SSV Ulm 1846

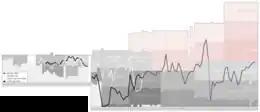
Historical chart of SSV Ulm and predecessors' league performance

The football department of Turnerbund Ulm became independent in 1926 as Ulmer Rasensportverein and in 1939 would merge with Ulmer Fußballverein, and their old club mates in TB Ulm and TV Ulm, to form TSG Ulm 1846. Throughout this time the club played in local competition before joining the Gauliga Württemberg, one of sixteen top flight divisions formed in the 1933 reorganisation of German football under the Third Reich, for the 1939–40 season. The club played there until the end of World War II. After the war they began play in the 2. Oberliga Süd (II) and did well enough to make occasional advances to the Oberliga Süd (I) for short stays before falling back again. In 1963, with the formation of the Bundesliga, Germany's new top-flight professional league, TSG Ulm 1846 found itself in the Regionalliga Süd (II) for a couple of seasons before slipping to tier III and IV level play. In 1968, RSVgg Ulm became part of TSG Ulm 1846.